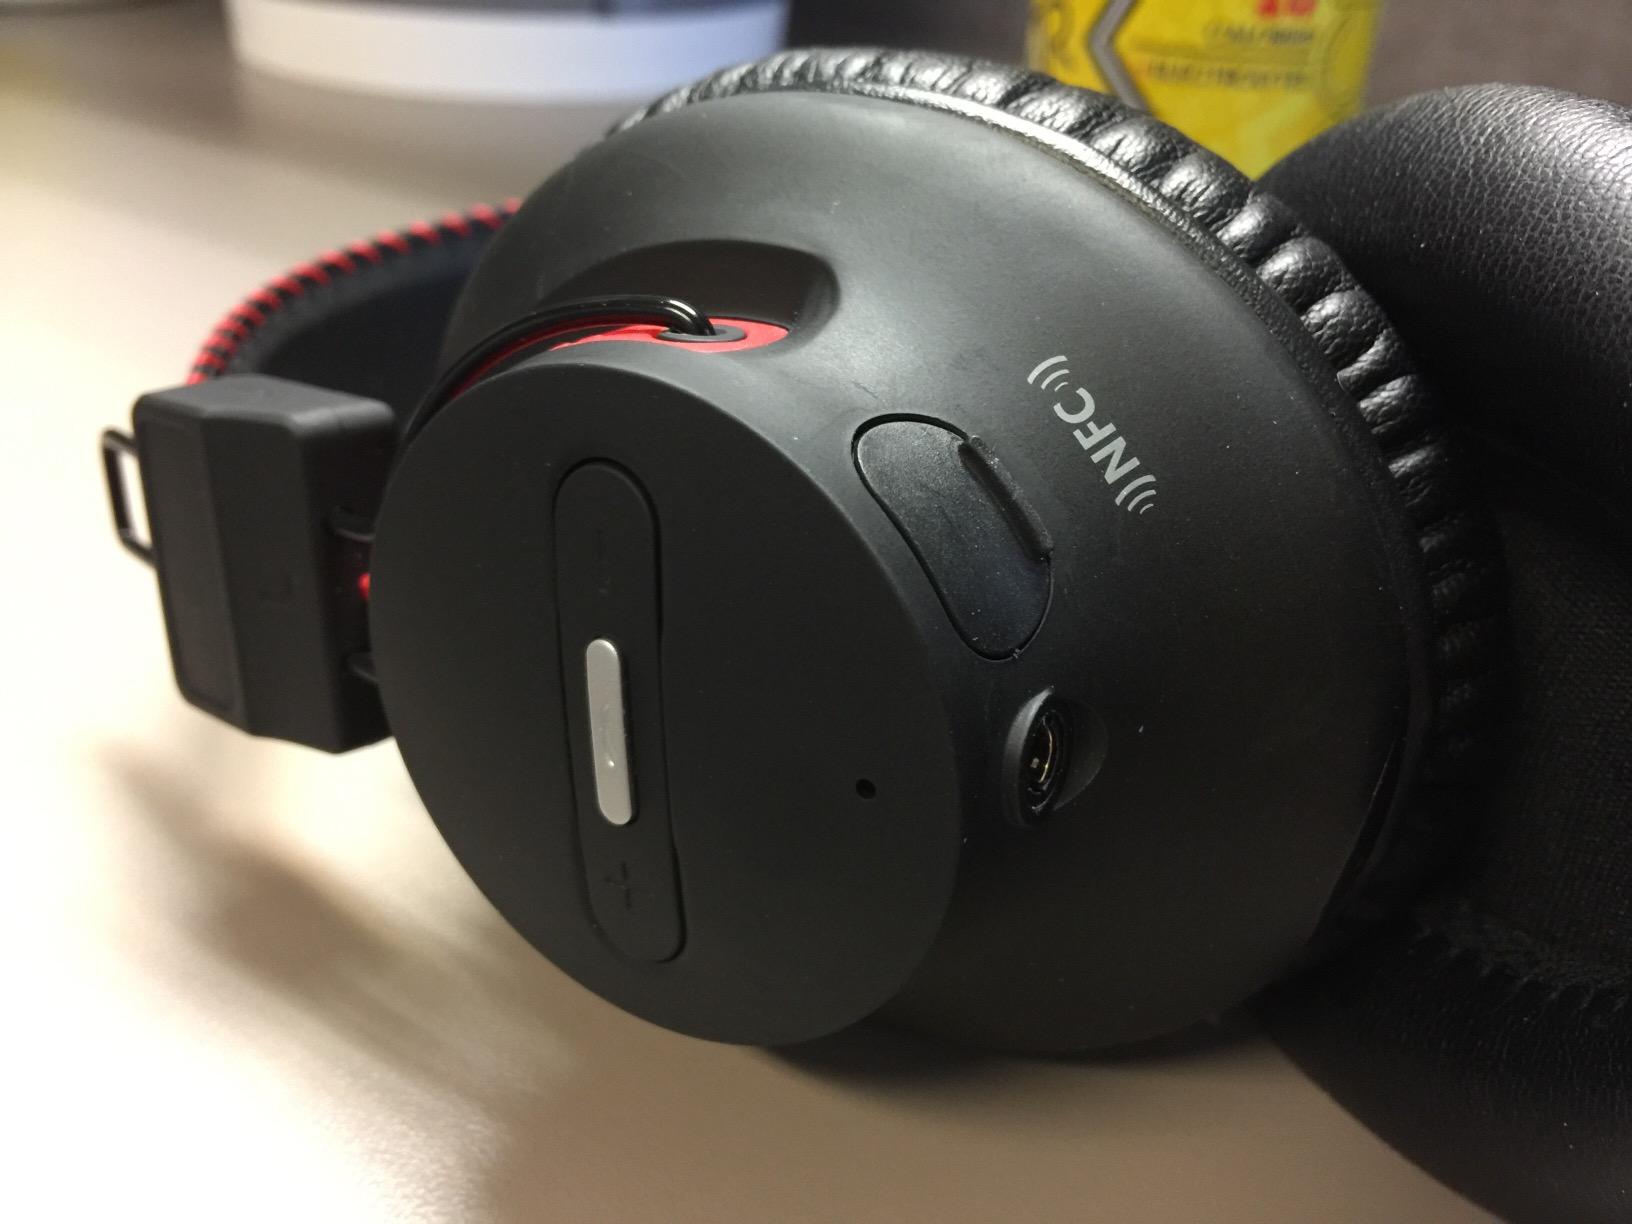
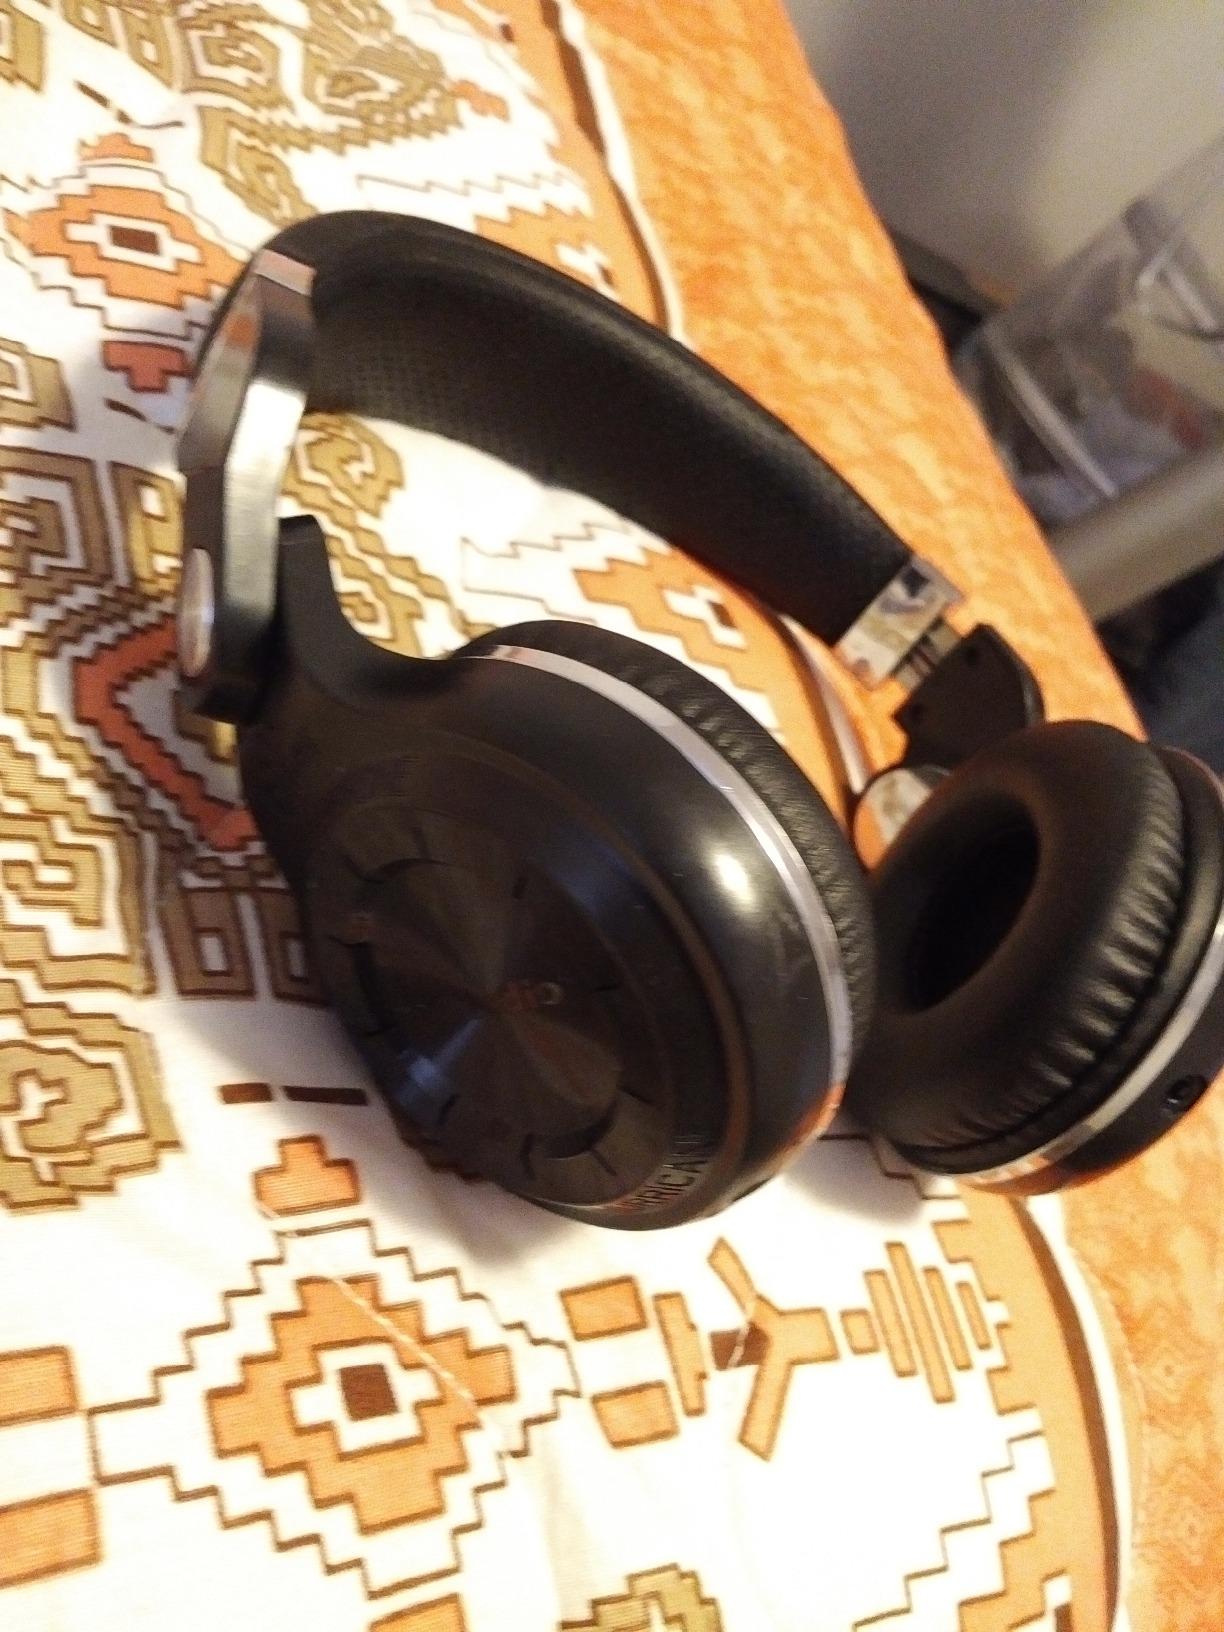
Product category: headphones
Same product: no